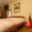
Label: bed